Gold Coast Suns

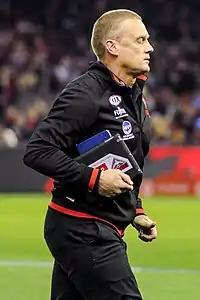
AFL Hall of Fame legend Guy McKenna, inaugural coach

The club's newly assembled junior squad competed in the 2009 TAC Cup under 18 competition and won most of their games, eventually finishing in 5th place. They defeated the Northern Knights in the elimination final but then lost their semi final to the Geelong Falcons.